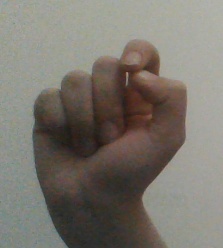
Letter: fa